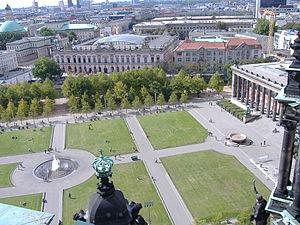
Le Lustgarten [ˈlʊstˌɡaʁtn̩] est un parc sur l'île aux Musées dans le centre de Berlin, près de l'ancien château de Berlin, en cours de reconstruction, dont il faisait partie à l'origine et à proximité de l'avenue Unter den Linden. Suivant les époques, il a servi pour les parades militaires, les ralliements de masse ou comme jardin public.